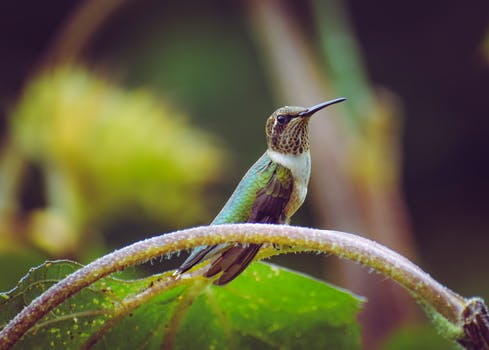
Label: No Watermark